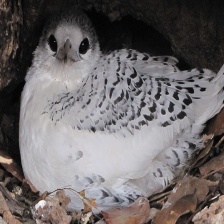
Species: WHITE TAILED TROPIC
Scientific name: PHAETHON LEPTURUS